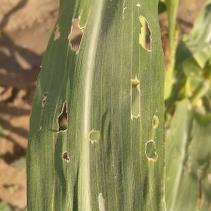
Crop: Maize
Condition: spodoptera-frugiperda-a